Protests against Rodrigo Duterte

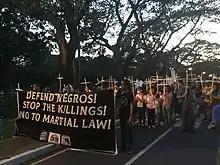
August 16, 2019 protest inside UP Diliman against Negros massacres.

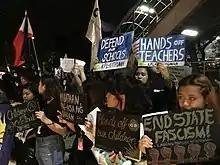
Students from Ateneo de Manila University protested against the lowering of the minimum age of criminal responsibility

Farmer protesters are among of the opposition figures due to their claim that the military has allegedly killed farmers under the Duterte administration. According to peasant group Unyon ng Manggagawa sa Agrikultura, 213 farmers have been killed under the Duterte regime as of July 2019. The killing of farmers gained national attention when, on October 20, 2018, armed gunmen killed nine farmers inside the sugarcane plantation in Sagay, Negros Occidental. Initially, the police stated that the New People's Army may be "behind" the massacre. However, opposition groups said that the Duterte administration and the military "should be held responsible" for the killings, and another group also condemned Duterte for the killings.